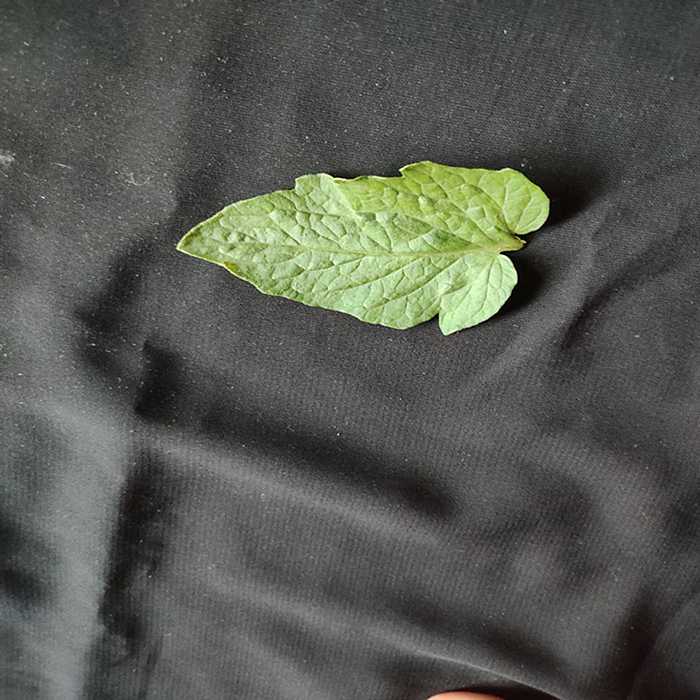
Plant: Tomato
Label: Tomato Fresh leaf